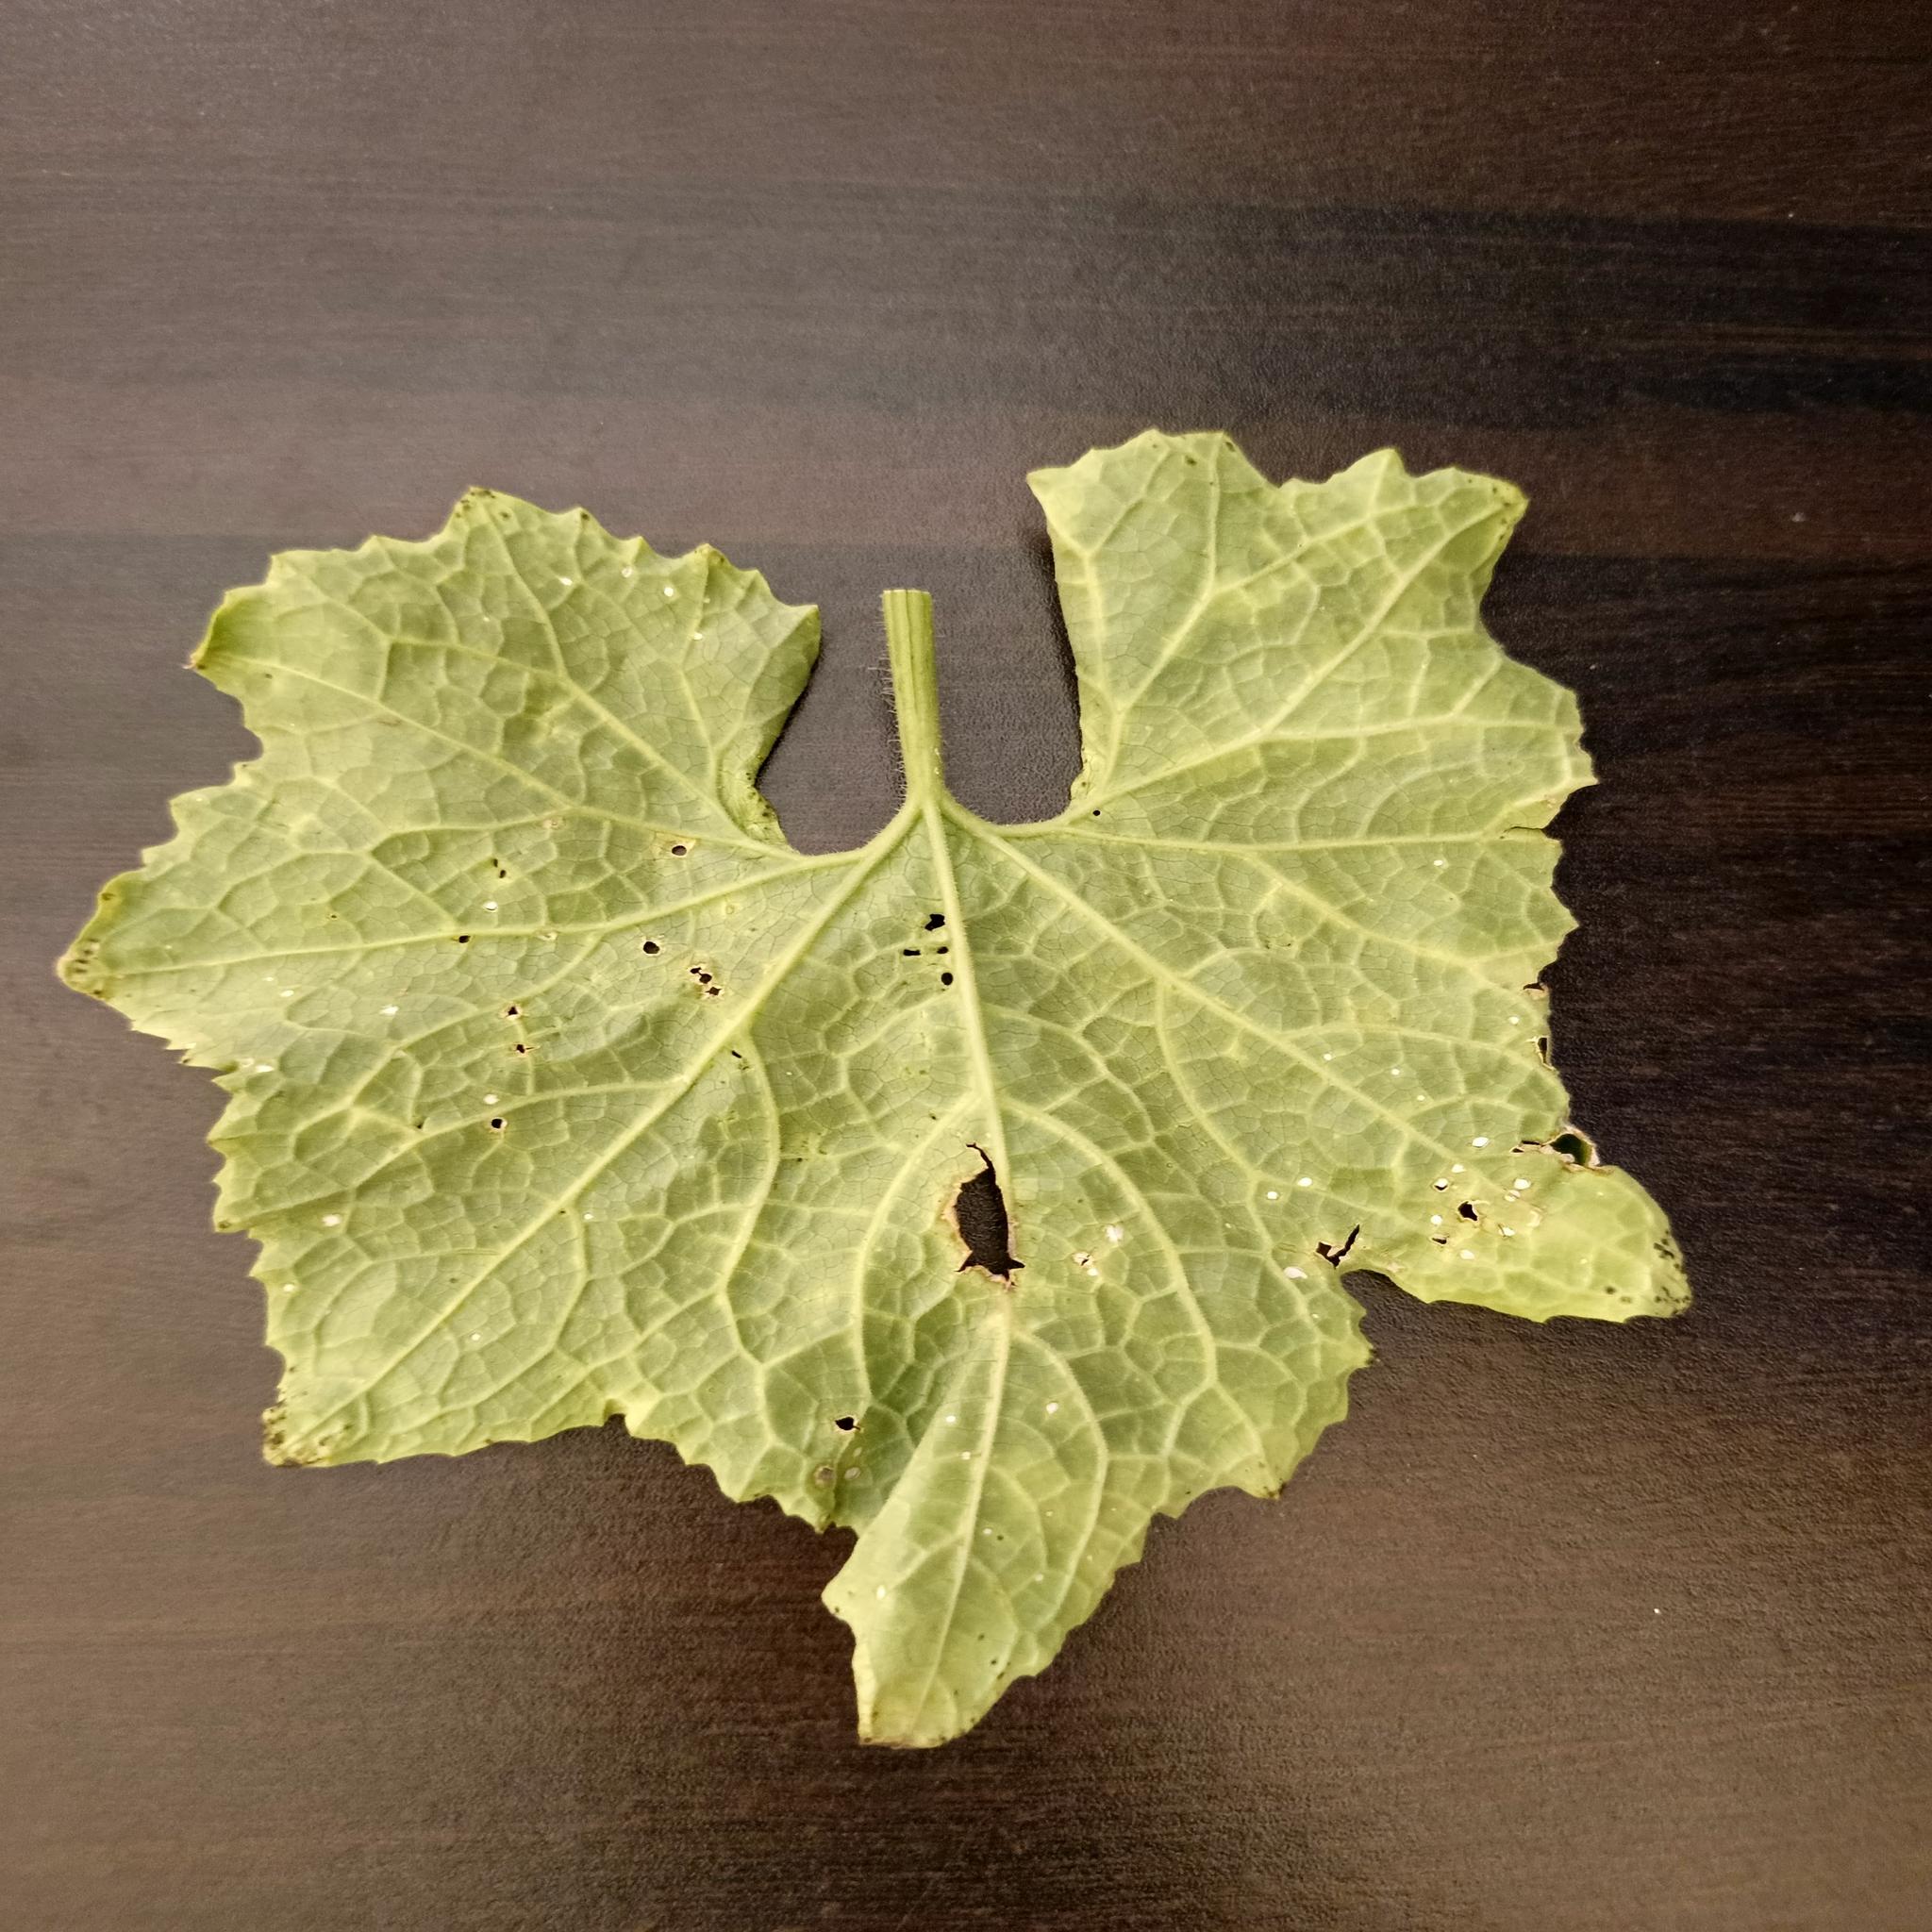
Label: Downy mildew